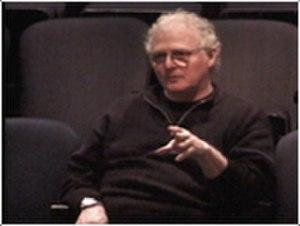
"John Strasberg est le fils de Lee et Paula Strasberg, et le frère de l'actrice Susan Strasberg. Il est marié à Anne Strasberg, artiste classée dans la famille des peintres naifs, primitifs et aussi parmi les ""folk artists"".